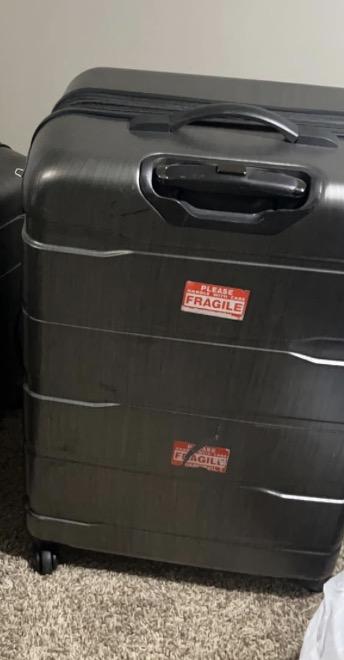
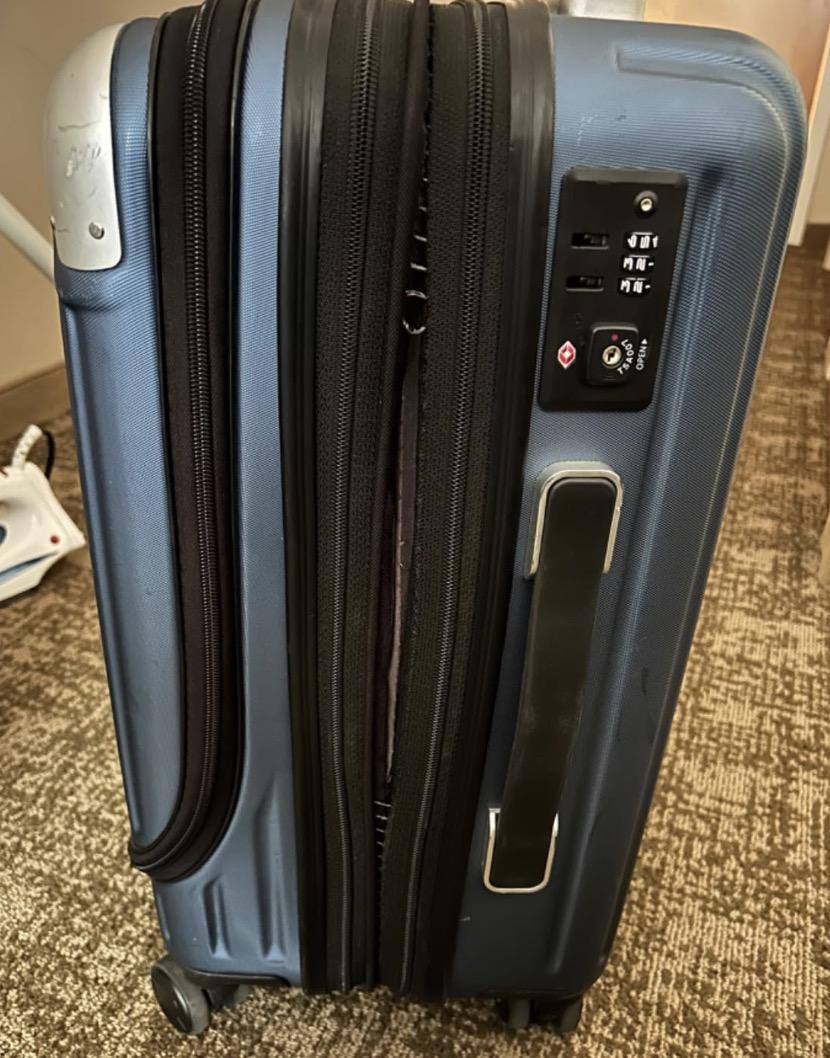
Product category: items_tea
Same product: no